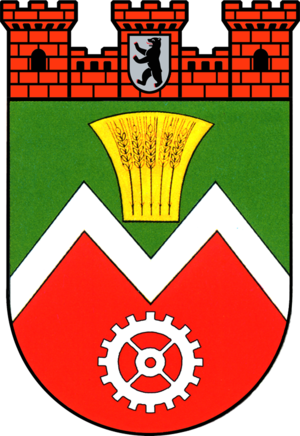
La ville de Berlin est divisée, depuis le 1ᵉʳ janvier 2001, en douze arrondissements municipaux et 96 quartiers. Ceux-ci ont été institués par la loi du 10 juin 1998, portant sur la réforme de la réglementation sur les arrondissements.
Marzahn-Hellersdorf [maʁˈt͡saːn ˈhɛlɐsdɔʁf] est le 10ᵉ arrondissement administratif de Berlin, formé en 2001 par la fusion des anciens districts de Marzahn et Hellersdorf.